Petros Tsitsipas

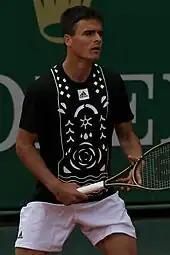
Tsitsipas at the 2022 Monte-Carlo Masters

The brothers received two more wildcards at the 2022 Monte-Carlo Masters and 2022 Mutua Madrid Open, where they lost in the second and first rounds respectively. They also received their eleventh and twelfth wildcard in Stuttgart and at the 2022 Mallorca Championships where they also lost in the second and first rounds respectively.